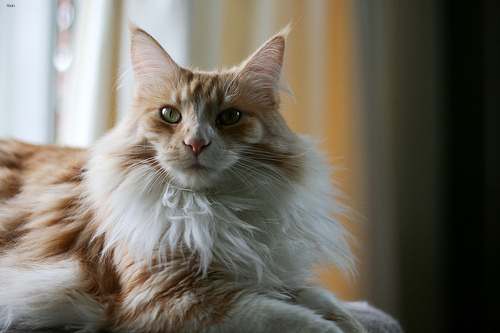
Animal: cat
Breed: maine_coon